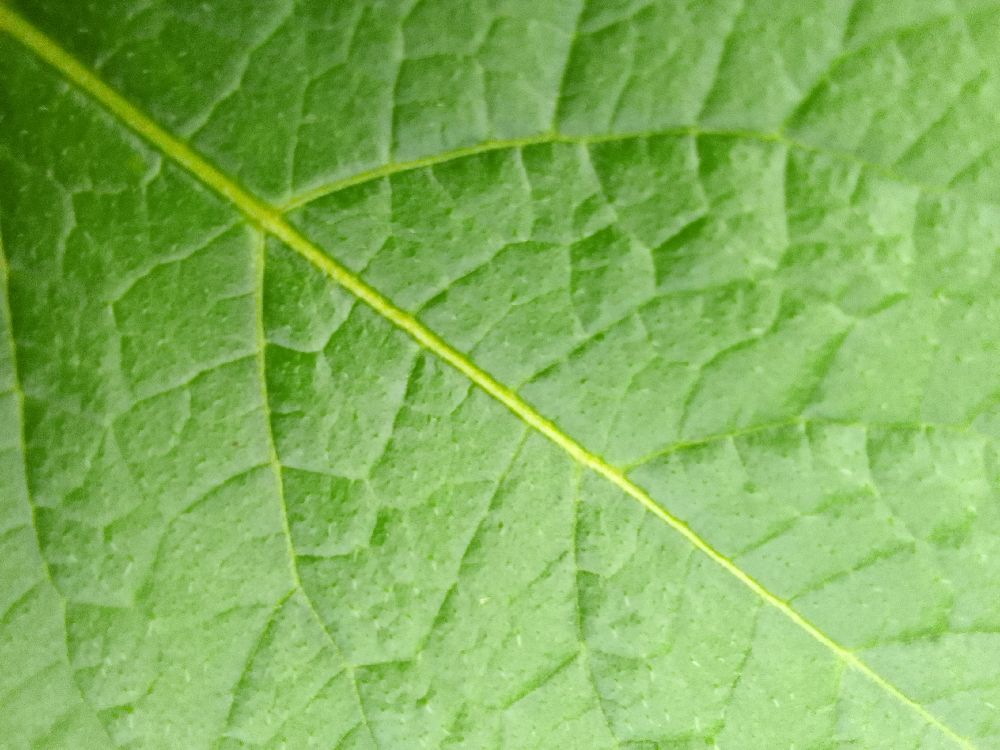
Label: Healthy